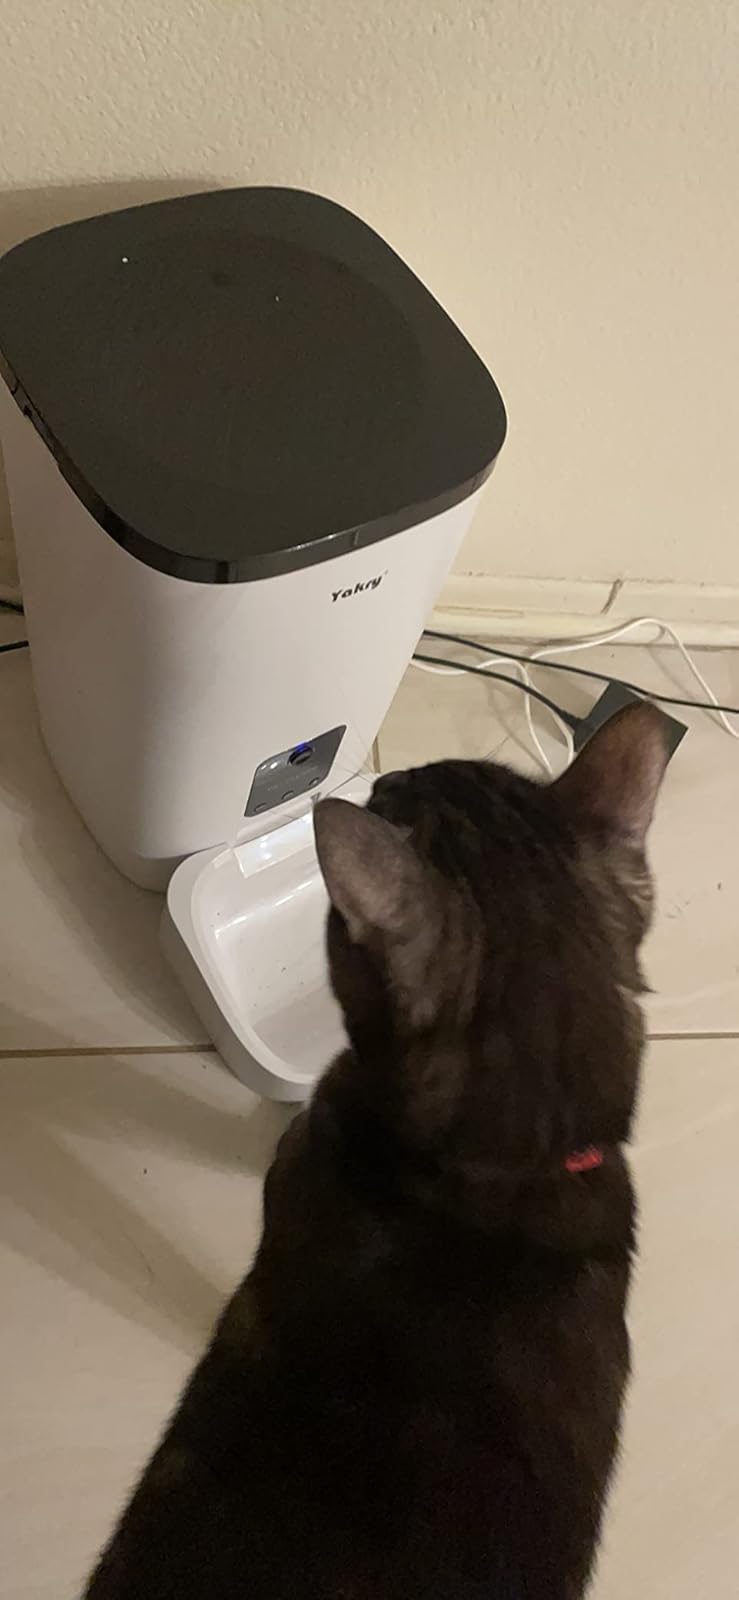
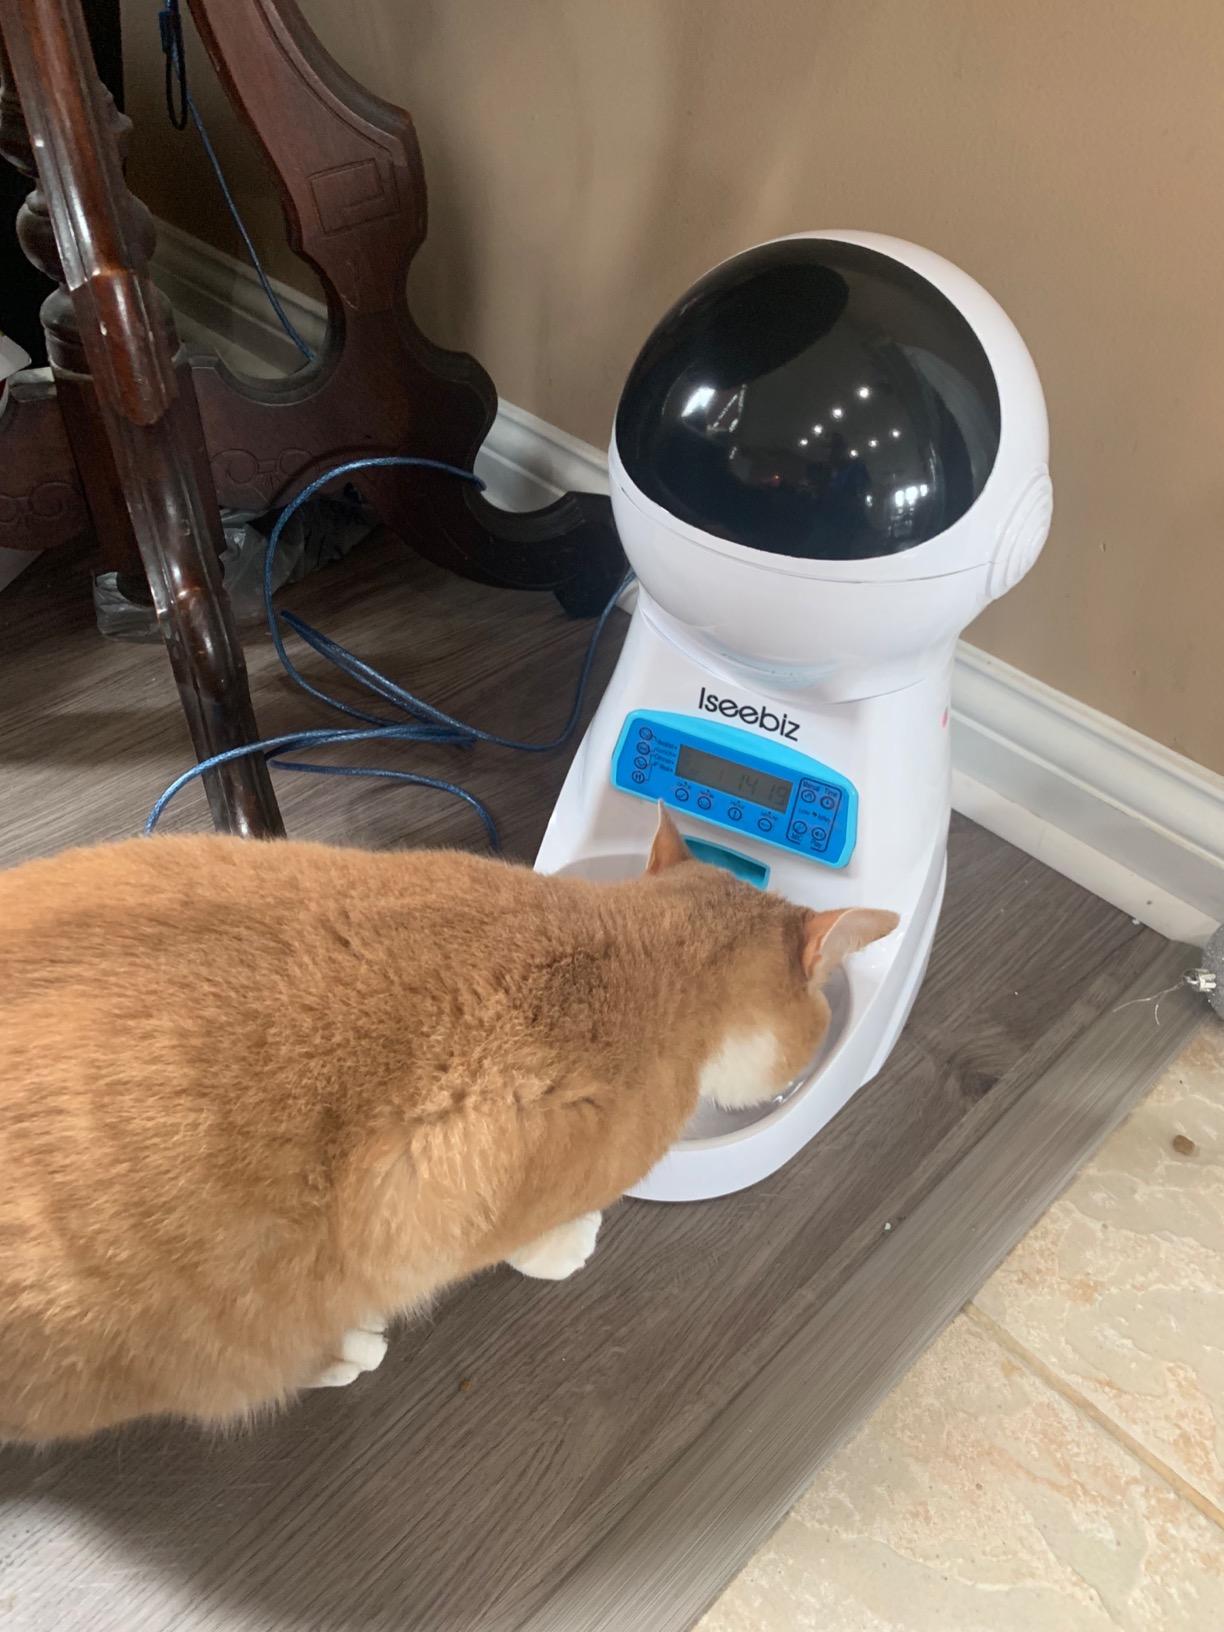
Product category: items_feeder
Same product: no